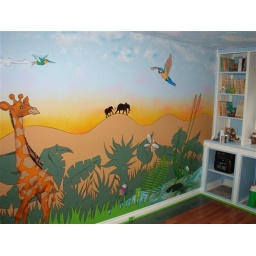
The wall is complete, the built in bookshelves are complete, and the floor is in.